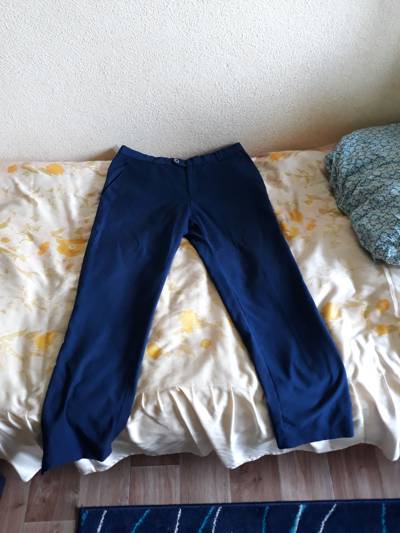
Waste category: clothes